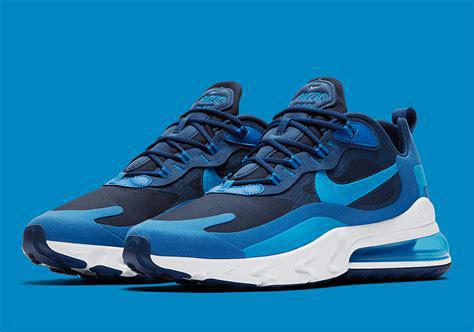
Brand: Nike
Model: Air Max 270 React